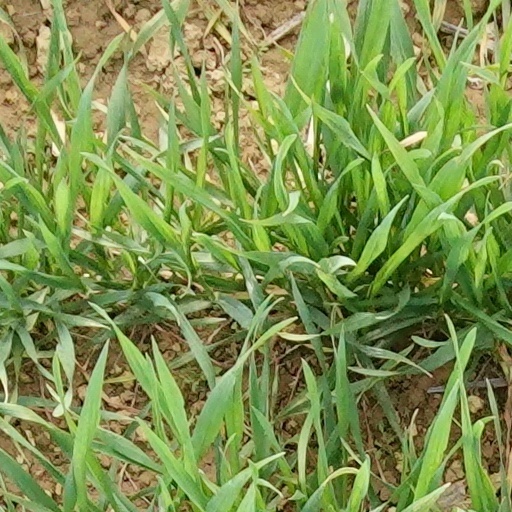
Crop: wheat